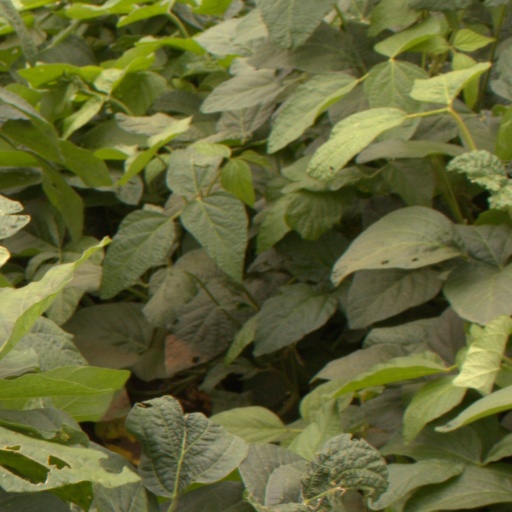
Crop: soybean